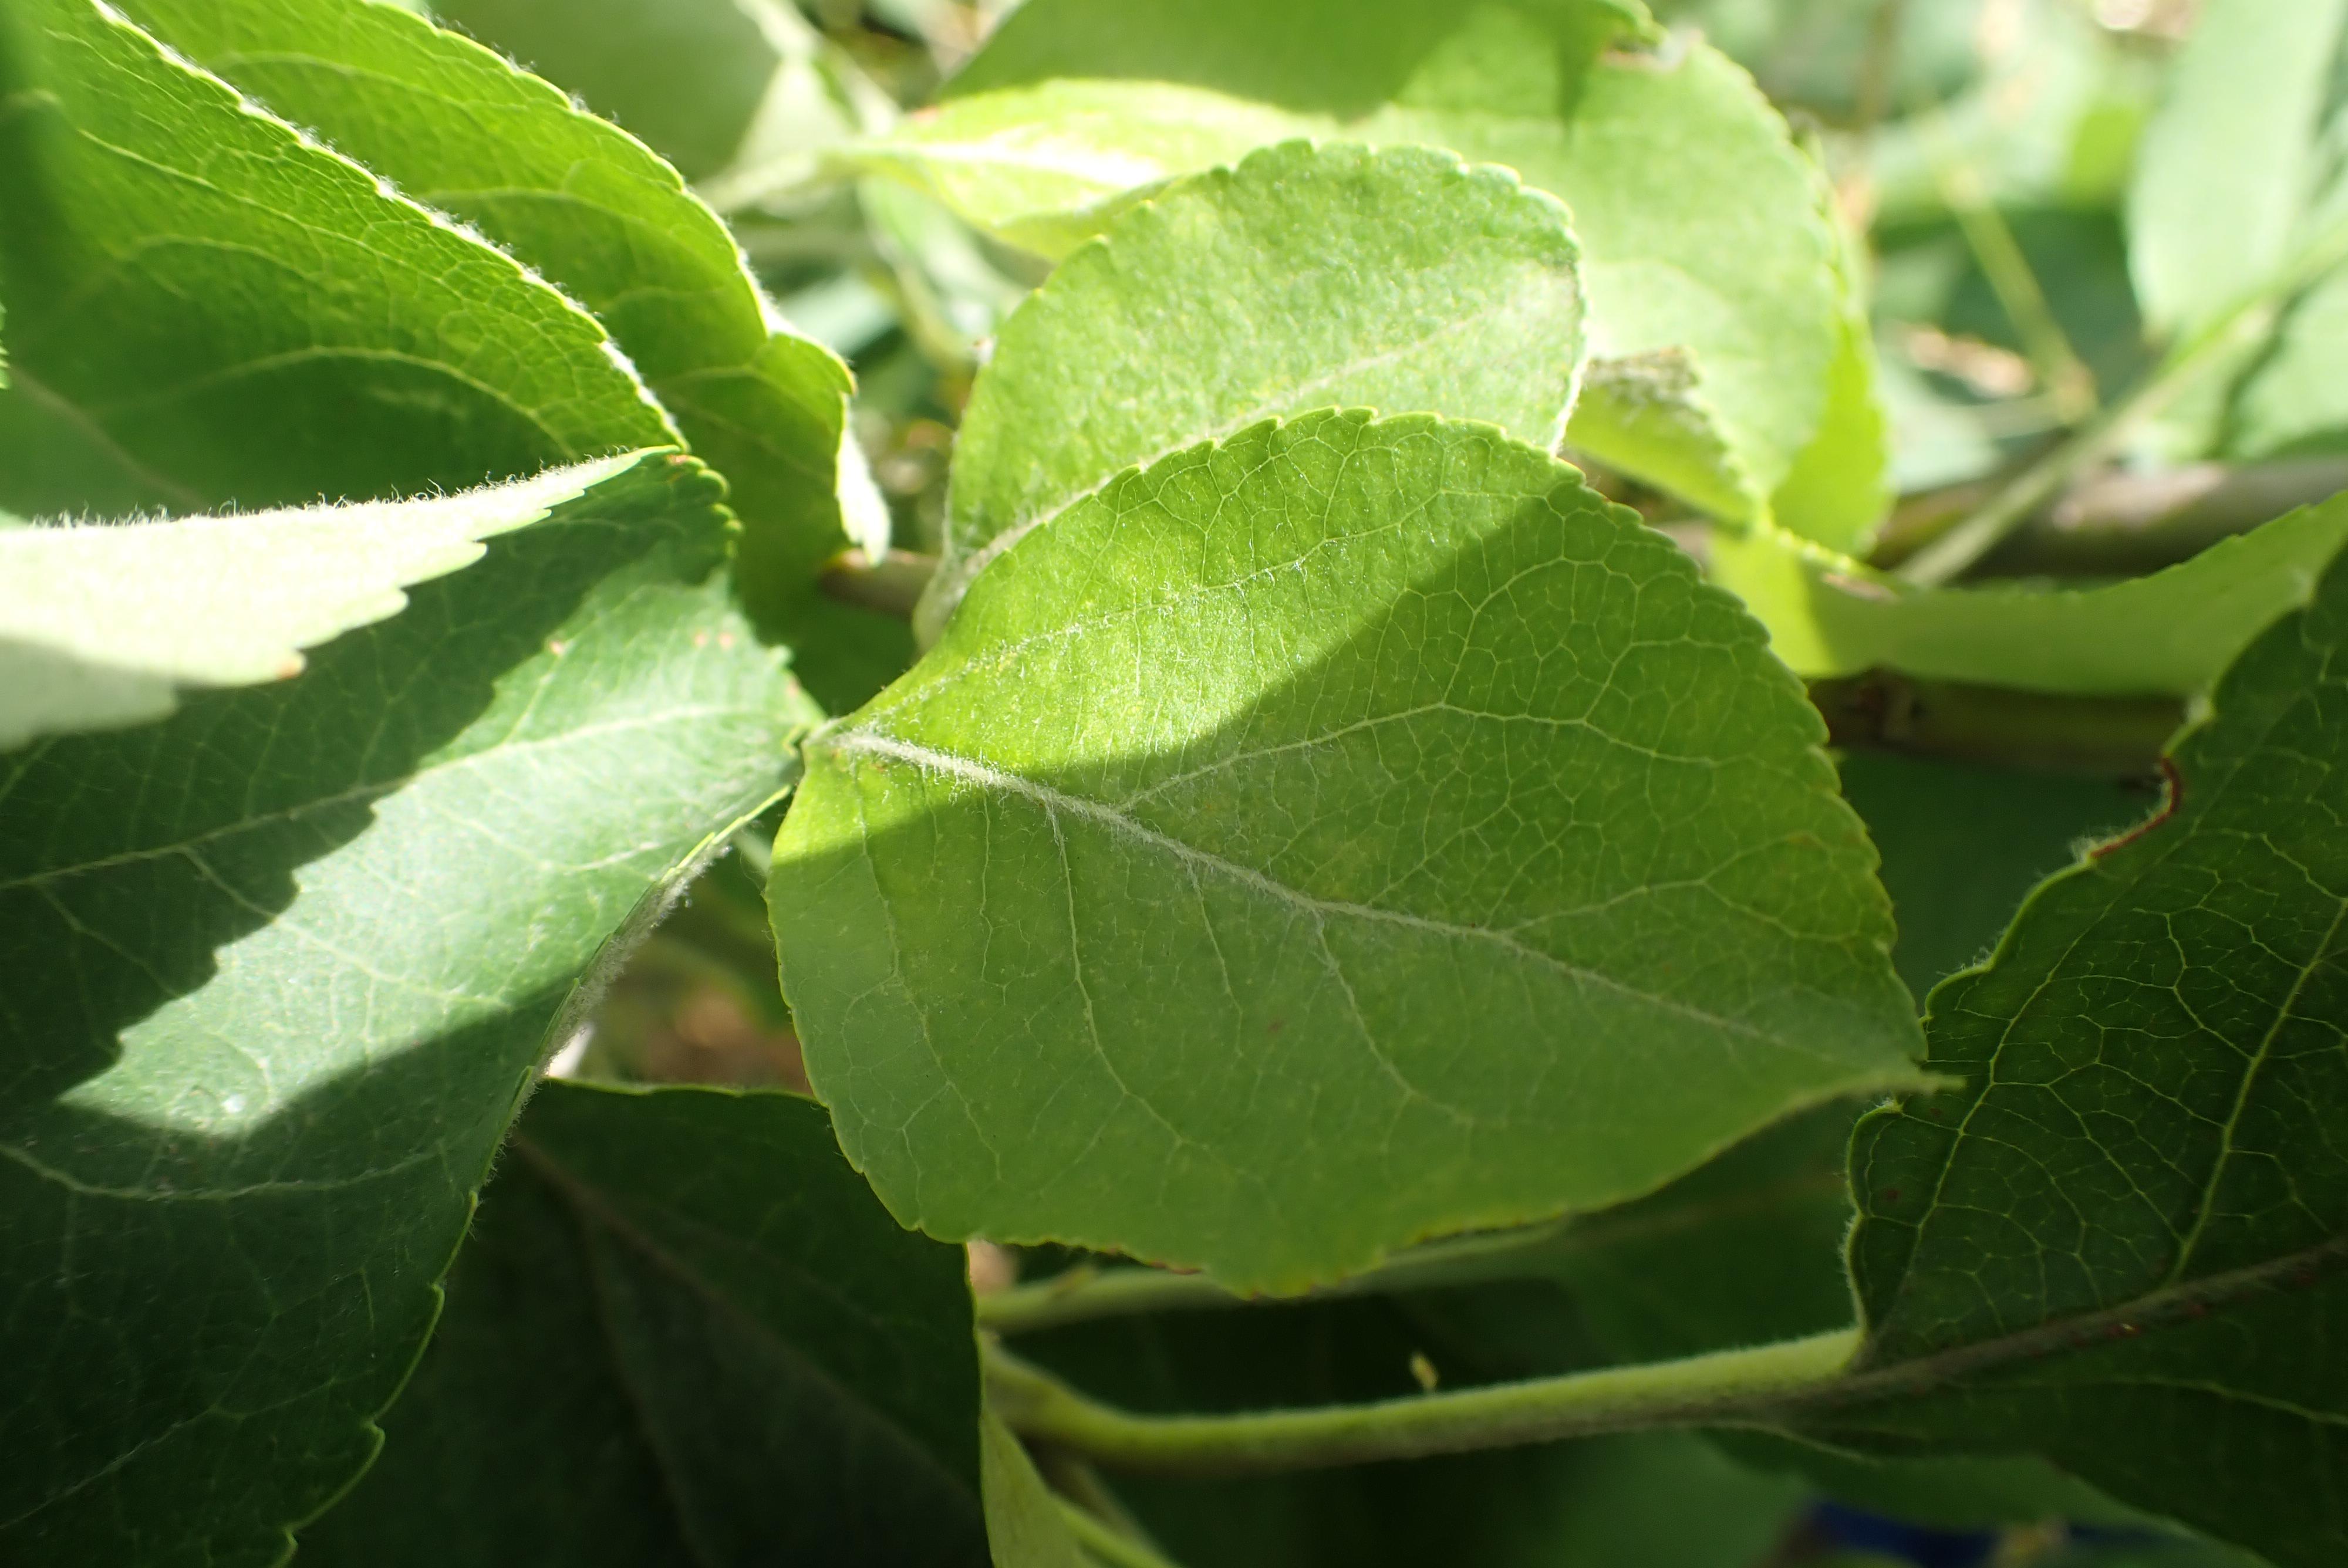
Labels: healthy